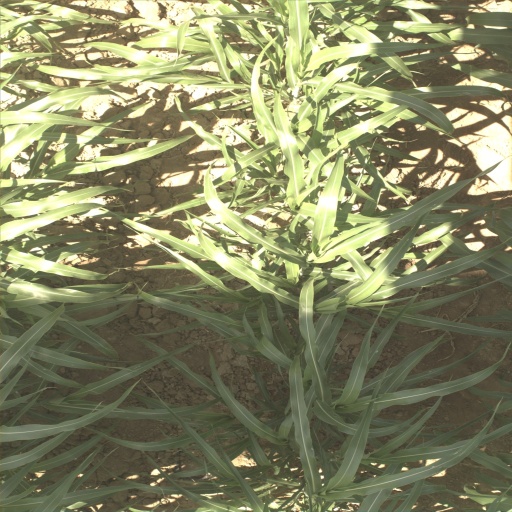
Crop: sorghum